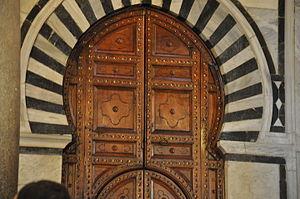
Grande Mosquée (Djamaa Zitouna) This is a photo of the protected monument identified by the ID 11-90 in Tunisia.